Marcelino Ulibarri Eguilaz

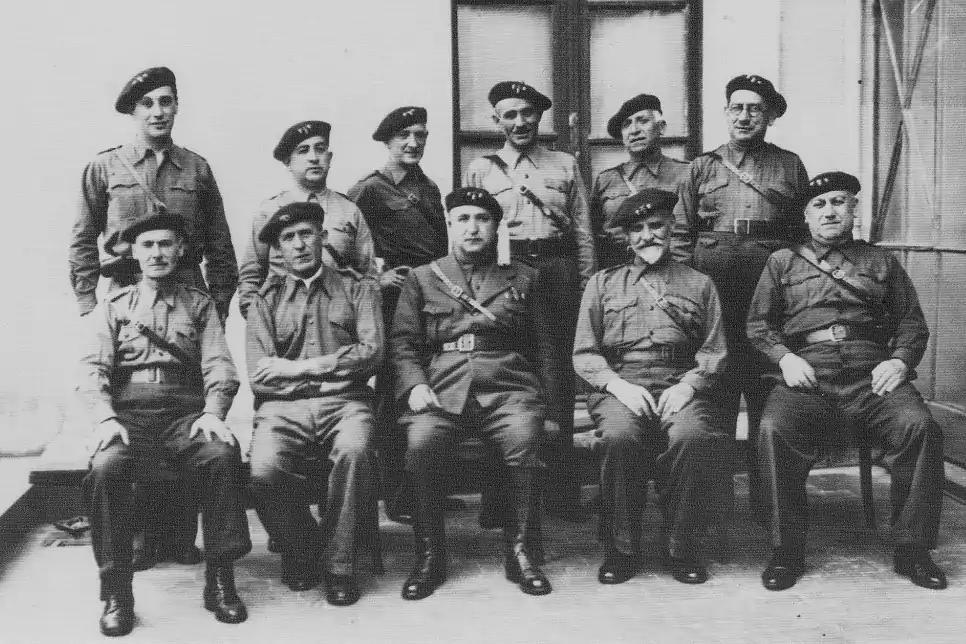
Ulibarri (sitting 1fL) in JCCGN

In historiography Ulibarri is referred to as a somewhat mysterious individual with merely few details from his biography known; this refers also to beginnings of his professional career, which remain entirely unclear except that they were related to Zaragoza. It is known he was somehow associated with agriculture, though as an official or a finance clerk rather than as a landholder. At some stage, yet no later than in the early 1920s, he joined , a Spanish subsidiary of the US insurance company, and worked in its Zaragoza branch, growing to mid-range management positions in the mid-1920s. In 1908 Ulibarri married Petra Castiella Pérez (died 1964), a girl from Tafalla; she was daughter to Domingo Castiella Cuadrado from a locally distinguished family of the . The couple settled in Zaragoza, though at later stages they lived in Tafalla, Salamanca and again in Tafalla; they had no children. Ulibarri's best known relative is his nephew, Pedro Ruiz de Ulibarri, who until the early 1980s held various important posts in Spanish archival structures, including Sección Guerra Civil del Archivo Histórico Nacional.